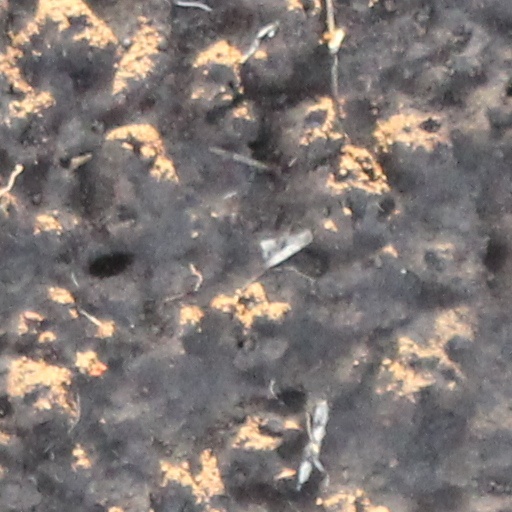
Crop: wheat